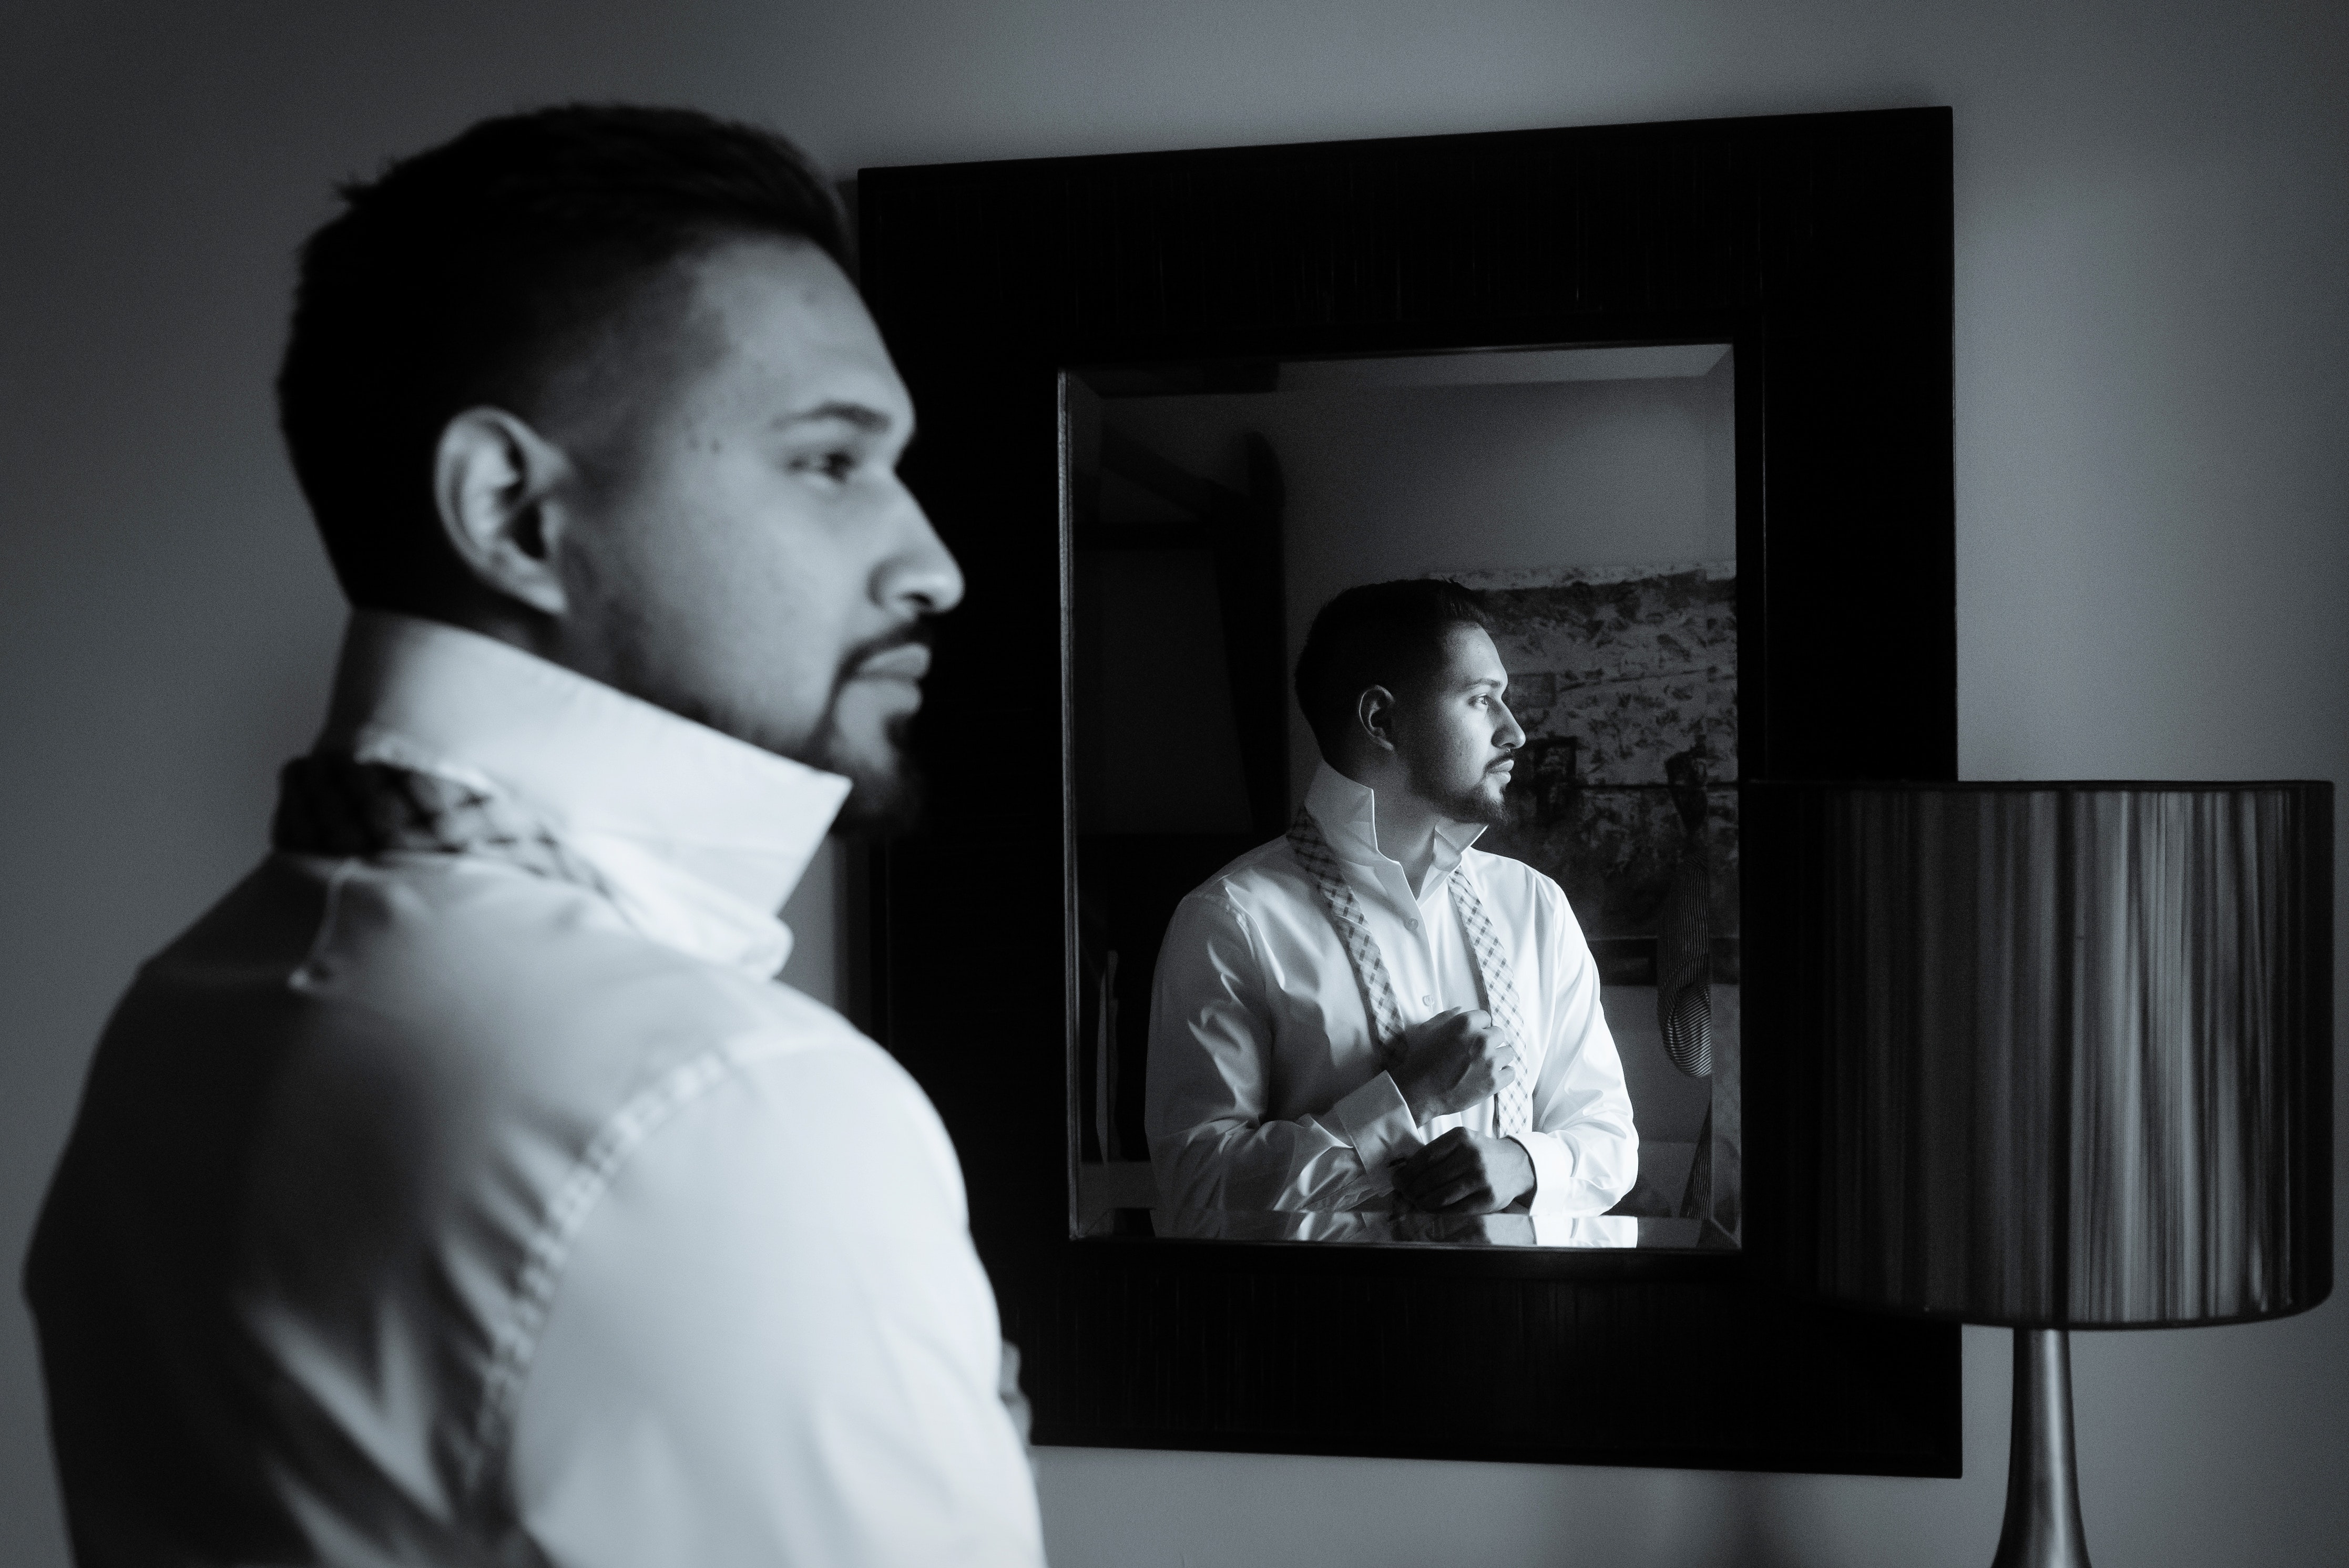
photograph, black and white, monochrome photography, photography, monochrome, stock photography, room, wedding, flash photography, white collar worker, ceremony, suit, style, formal wear